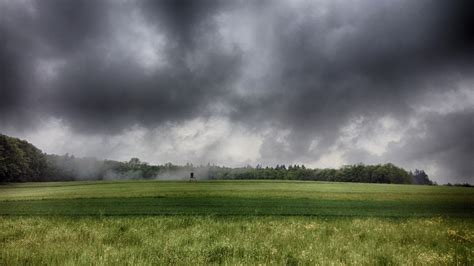
Weather: cloudy or overcast